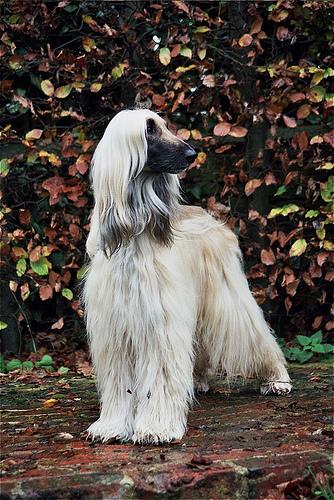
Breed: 222-n000013-Afghan_hound